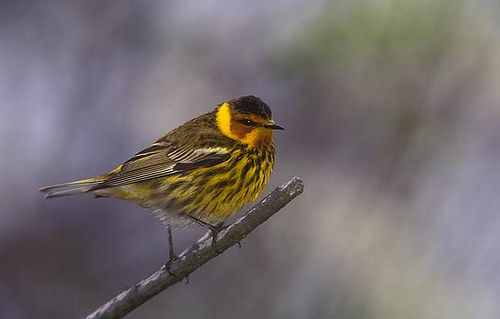
this colorful, small perching bird with a small pointed bill has a dark brown crown, a red-brown eyebrow and cheek patch, a bright yellow neck band, with a brown streaked yellow chest, belly, and abdomen, and has brown wings.
this is a yellow bird with brown spots on it and a small black beak.
small bird yellow and brown tiny pointed beck yellow striped bellya bird with a red cheek yellow nap black crown and spotted black and yellow belly.
a small bird with a brown crown and cheek patch and a yellow and black-spotted breast and belly.
this particular bird has black and yellow patches on its belly
this particular bird has a yellow belly and breasts that have black streaks on them and a small black bill
this small brown and yellow bird has a dark crown and a bright yellow nape.
this bird has wings that are brown and has a yellow belly
this bird has a brown and yellow breast with brown crown
Species: Cape May Warbler